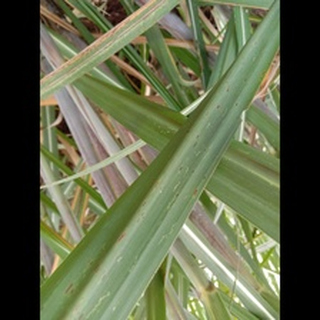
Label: sugarcane_rust